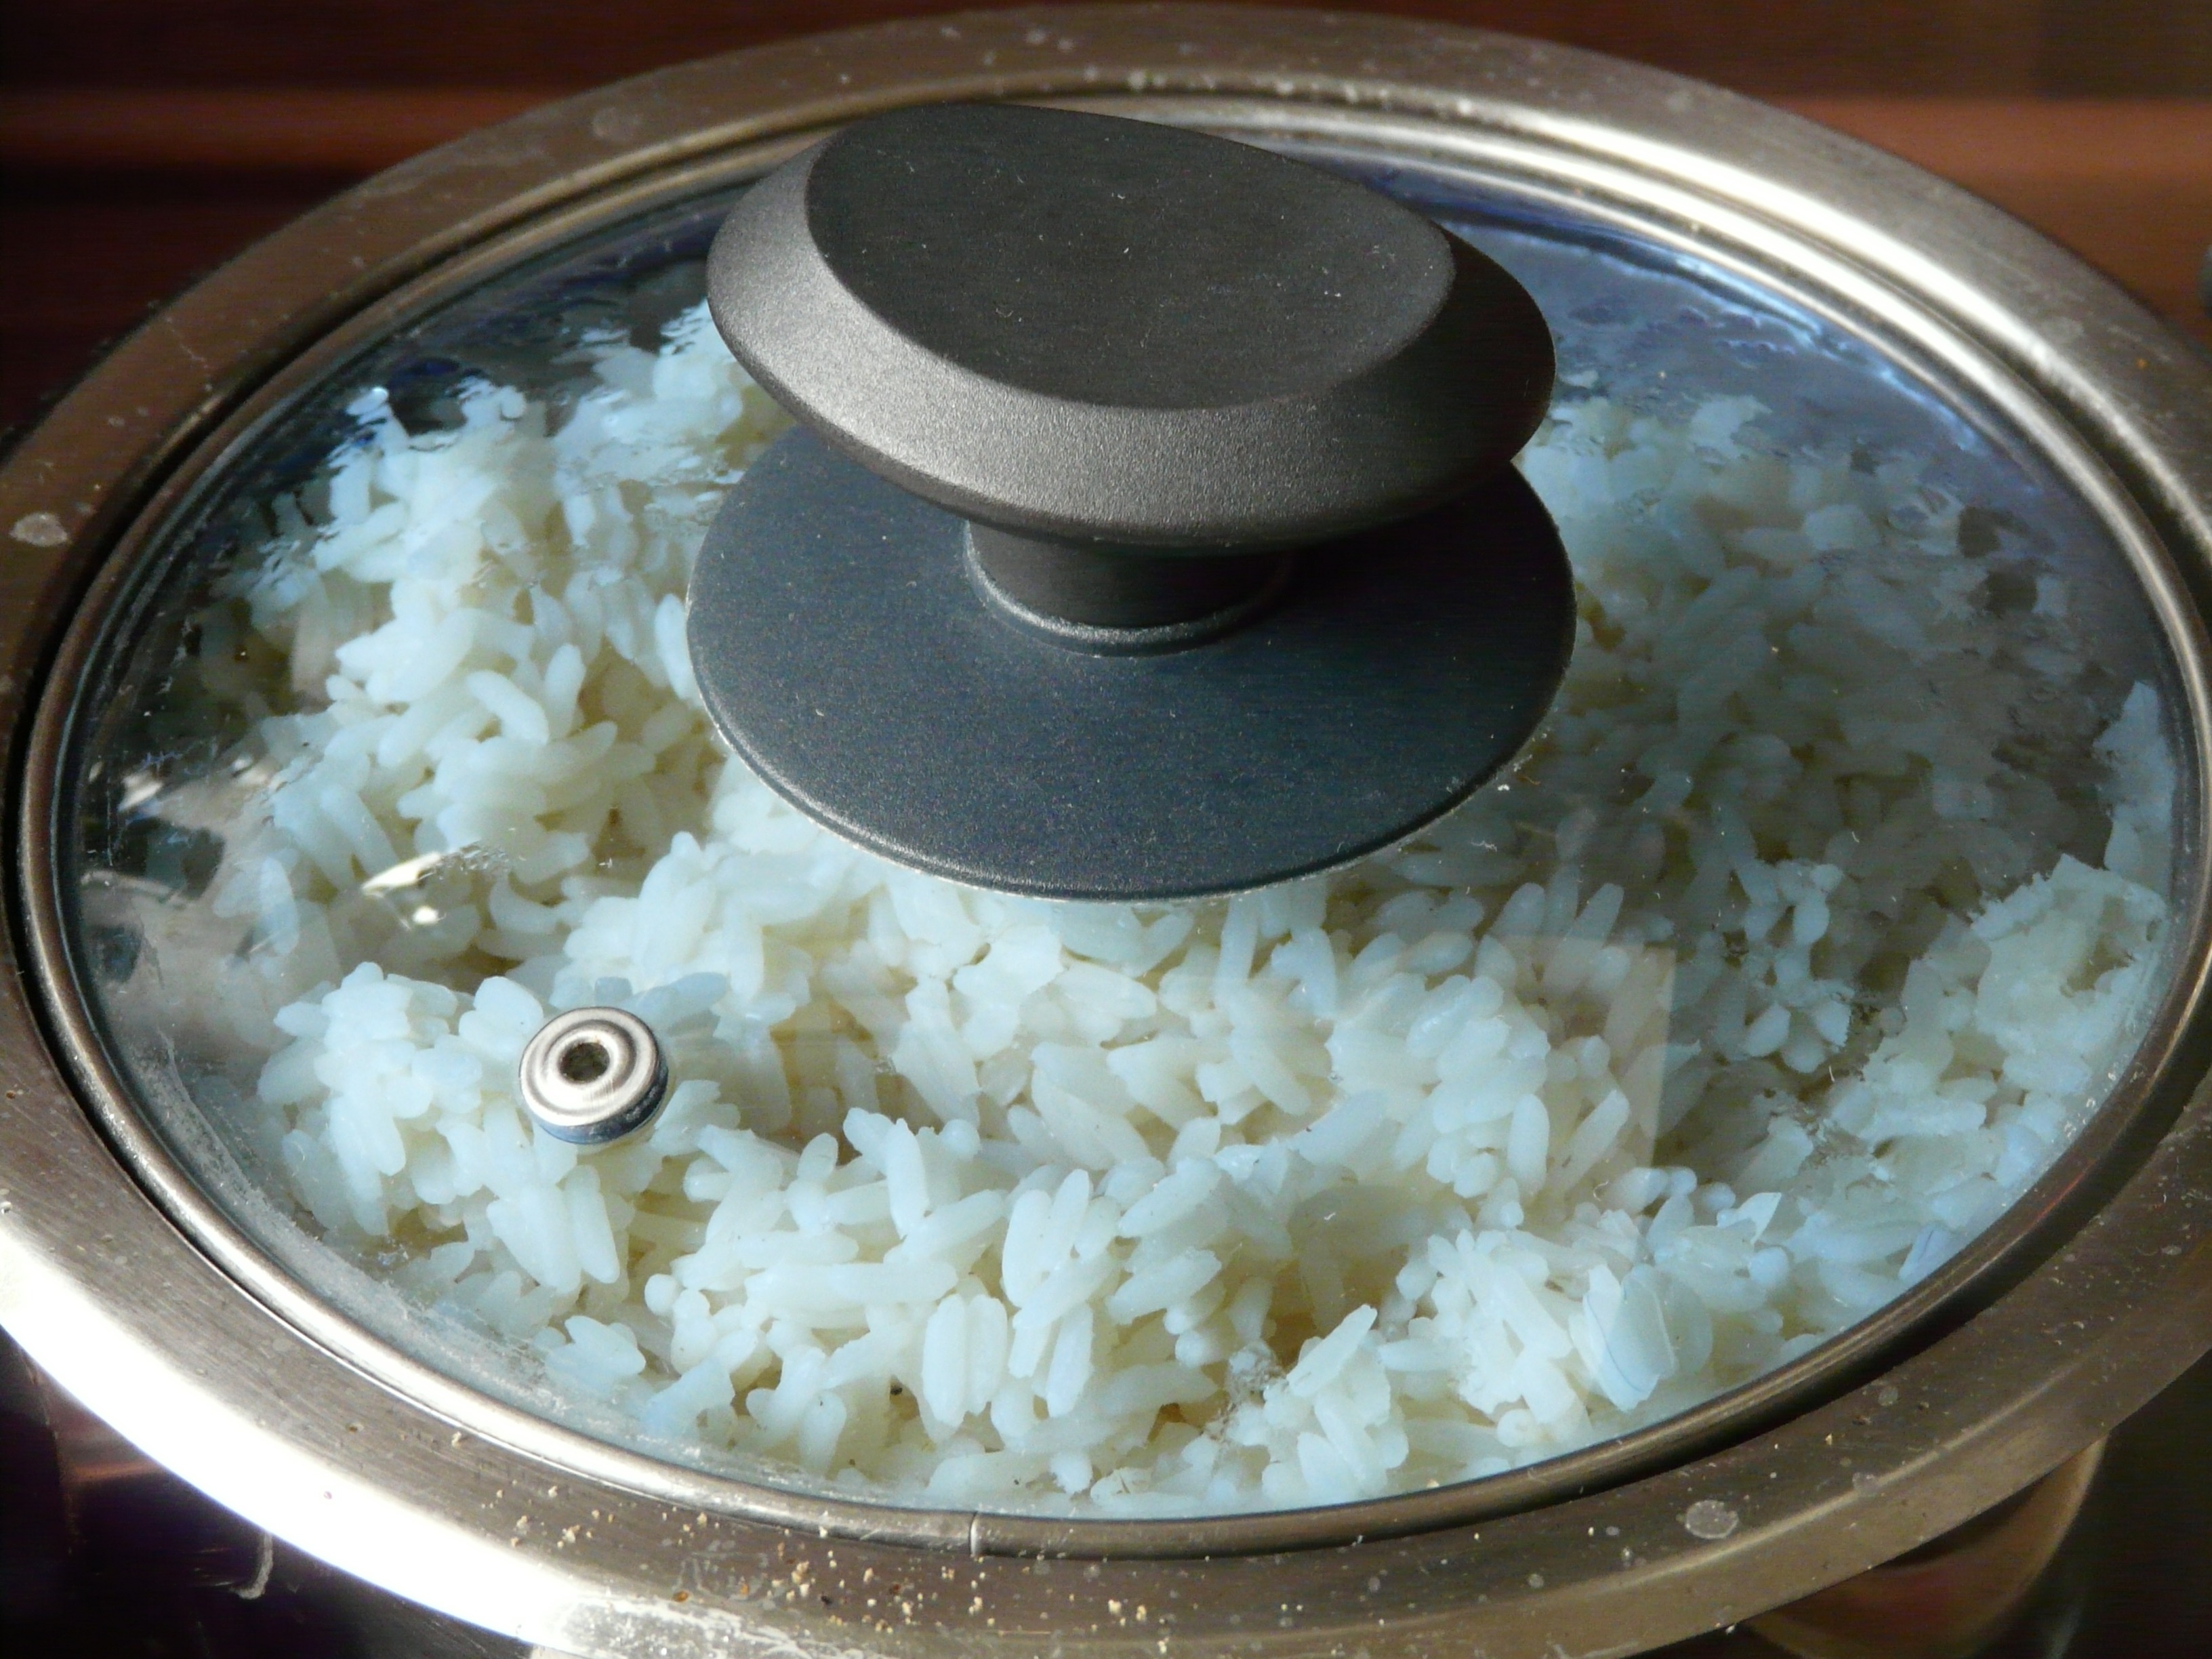
dish, meal, food, produce, breakfast, lunch, cuisine, rice, cook, asian food, coconut, top, commodity, white rice, food grain, steamed rice